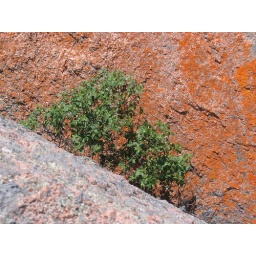
A tree against a red wall